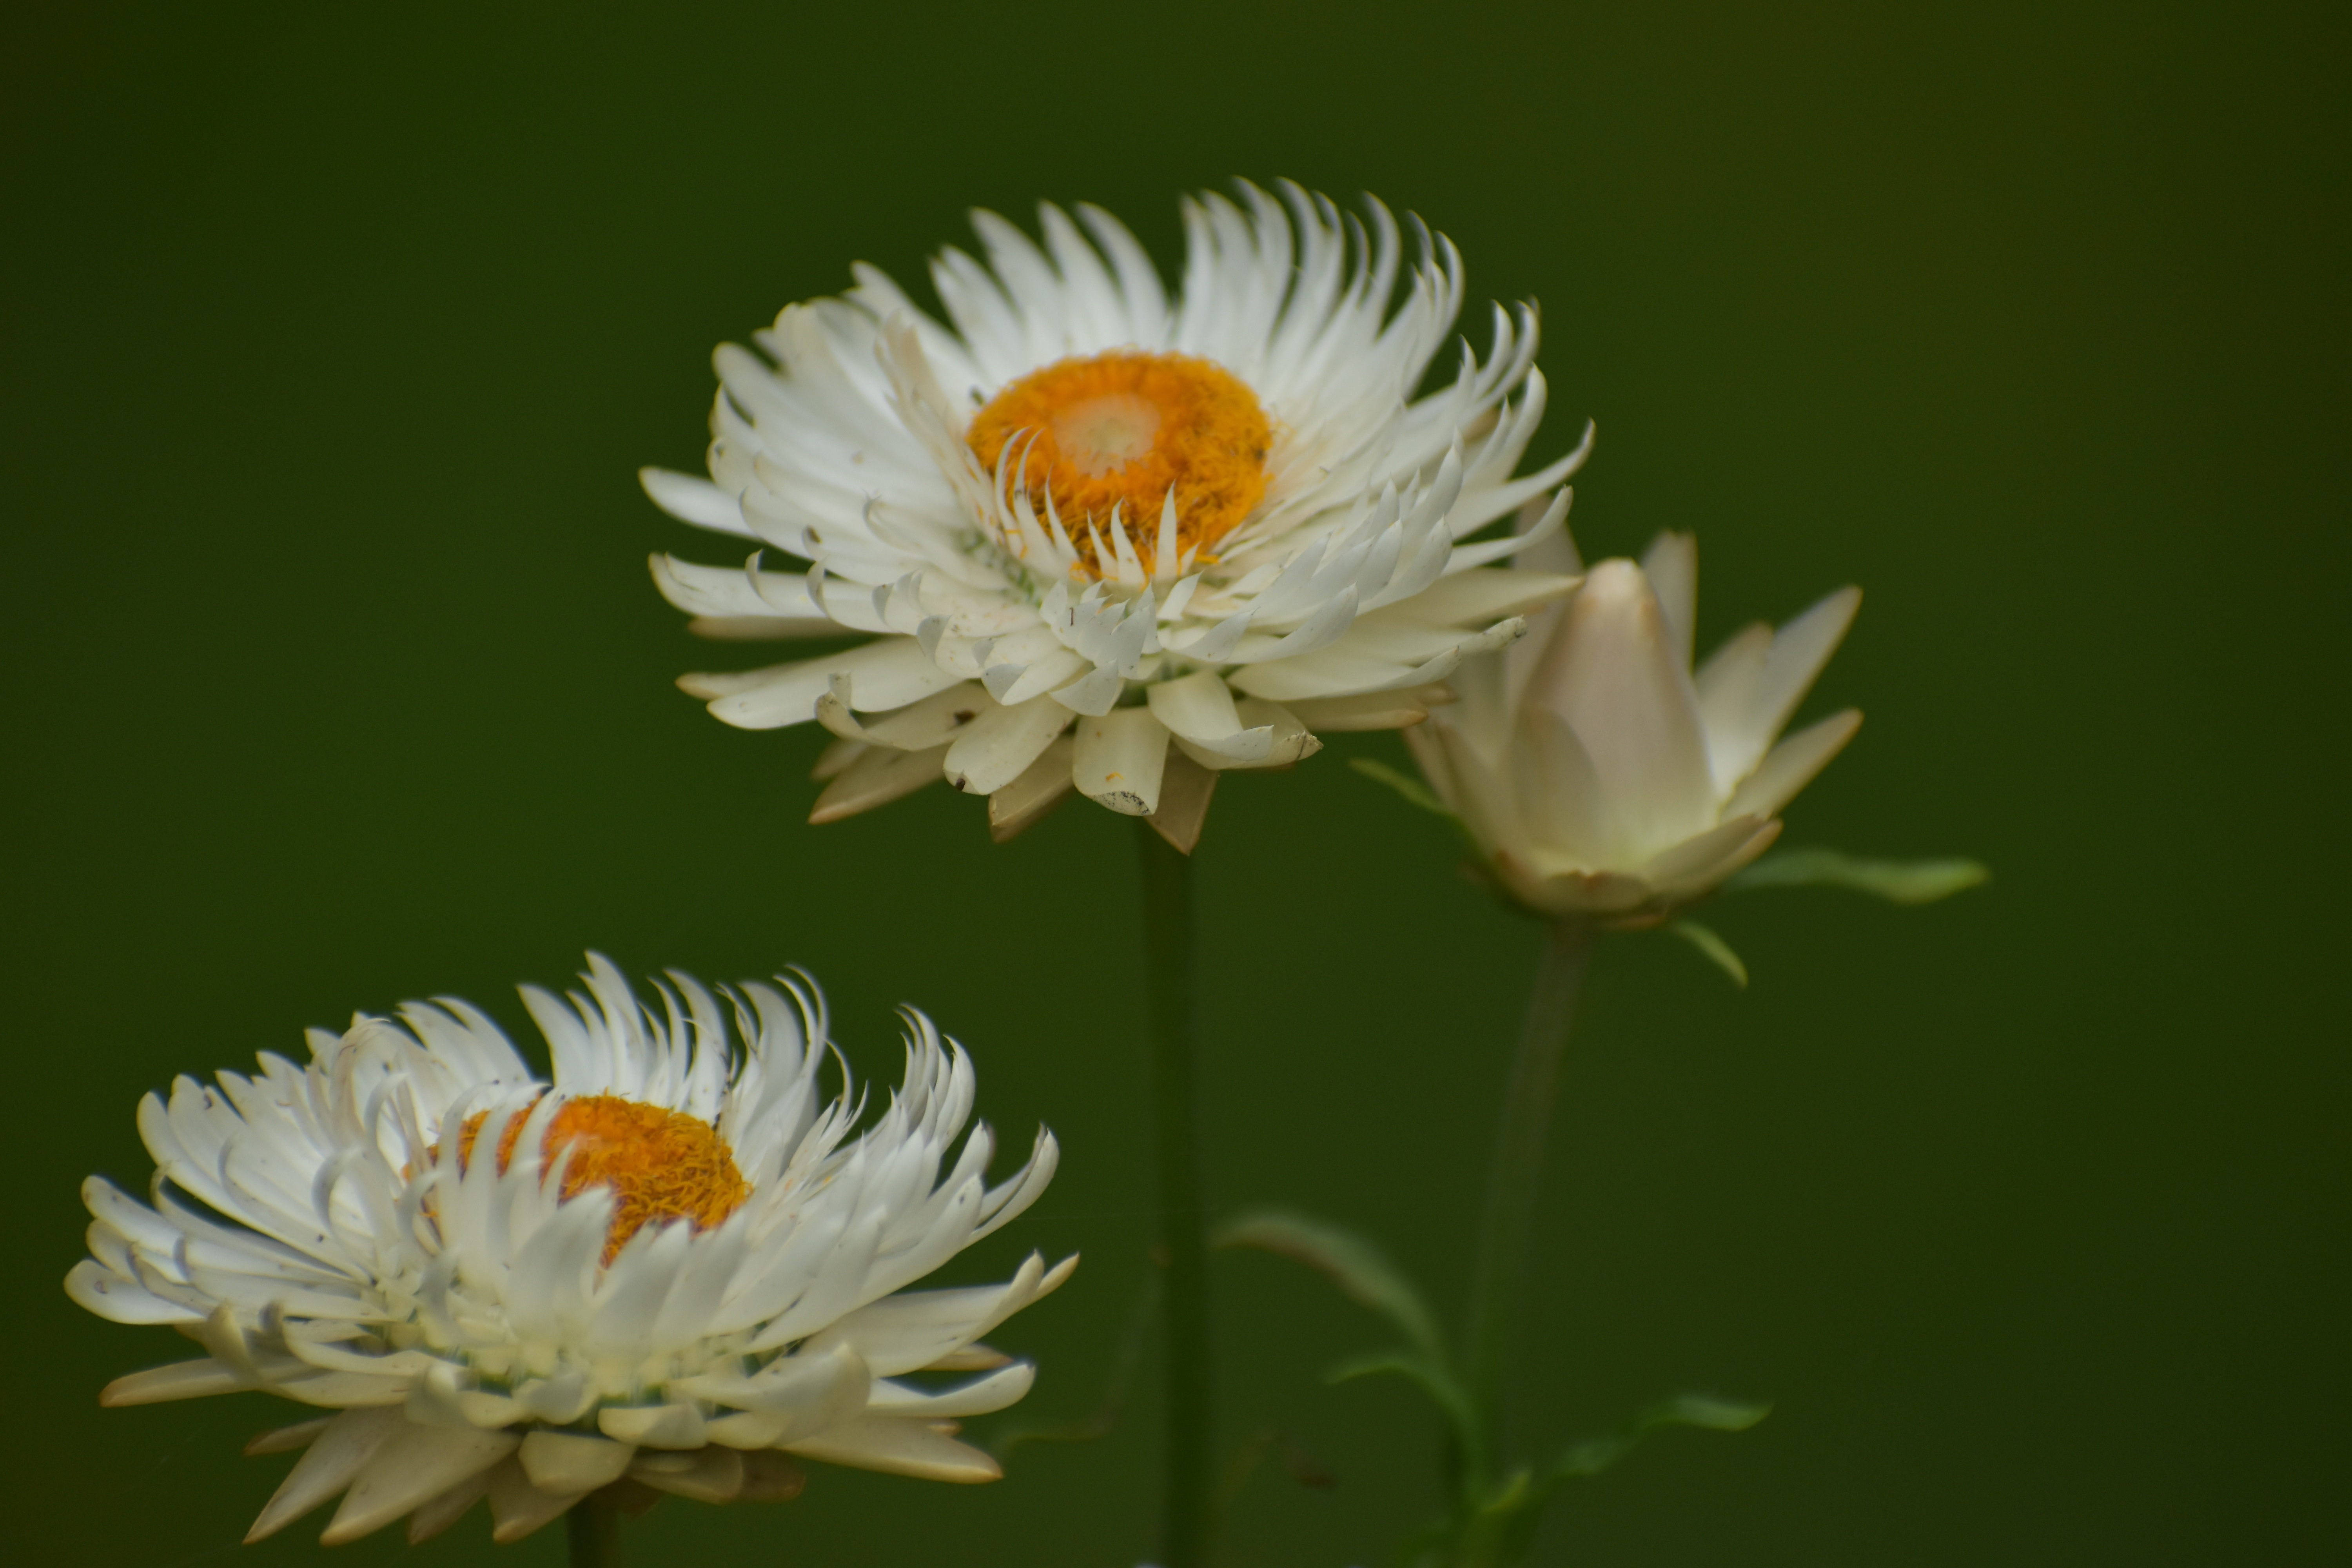
flower, plant, petal, terrestrial plant, flowering plant, annual plant, macro photography, daisy family, pollen, grass, still life photography, plant stem, groundcover, wildflower, Pedicel, water lily, art, perennial plant, herb